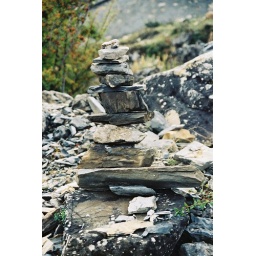
Build a rock tower to ensure you have a good home in the afterlife! BEWARE! Tread cautiously!